Cathodoluminescence

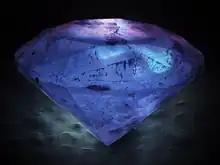
Color cathodoluminescence of a diamond in SEM, real colors

Cathodoluminescence is an optical and electromagnetic phenomenon in which electrons impacting on a luminescent material such as a phosphor, cause the emission of photons which may have wavelengths in the visible spectrum. A familiar example is the generation of light by an electron beam scanning the phosphor-coated inner surface of the screen of a television that uses a cathode-ray tube. Cathodoluminescence is the inverse of the photoelectric effect, in which electron emission is induced by irradiation with photons.